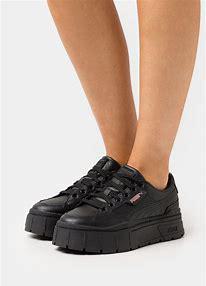
Brand: Puma
Model: Mayze